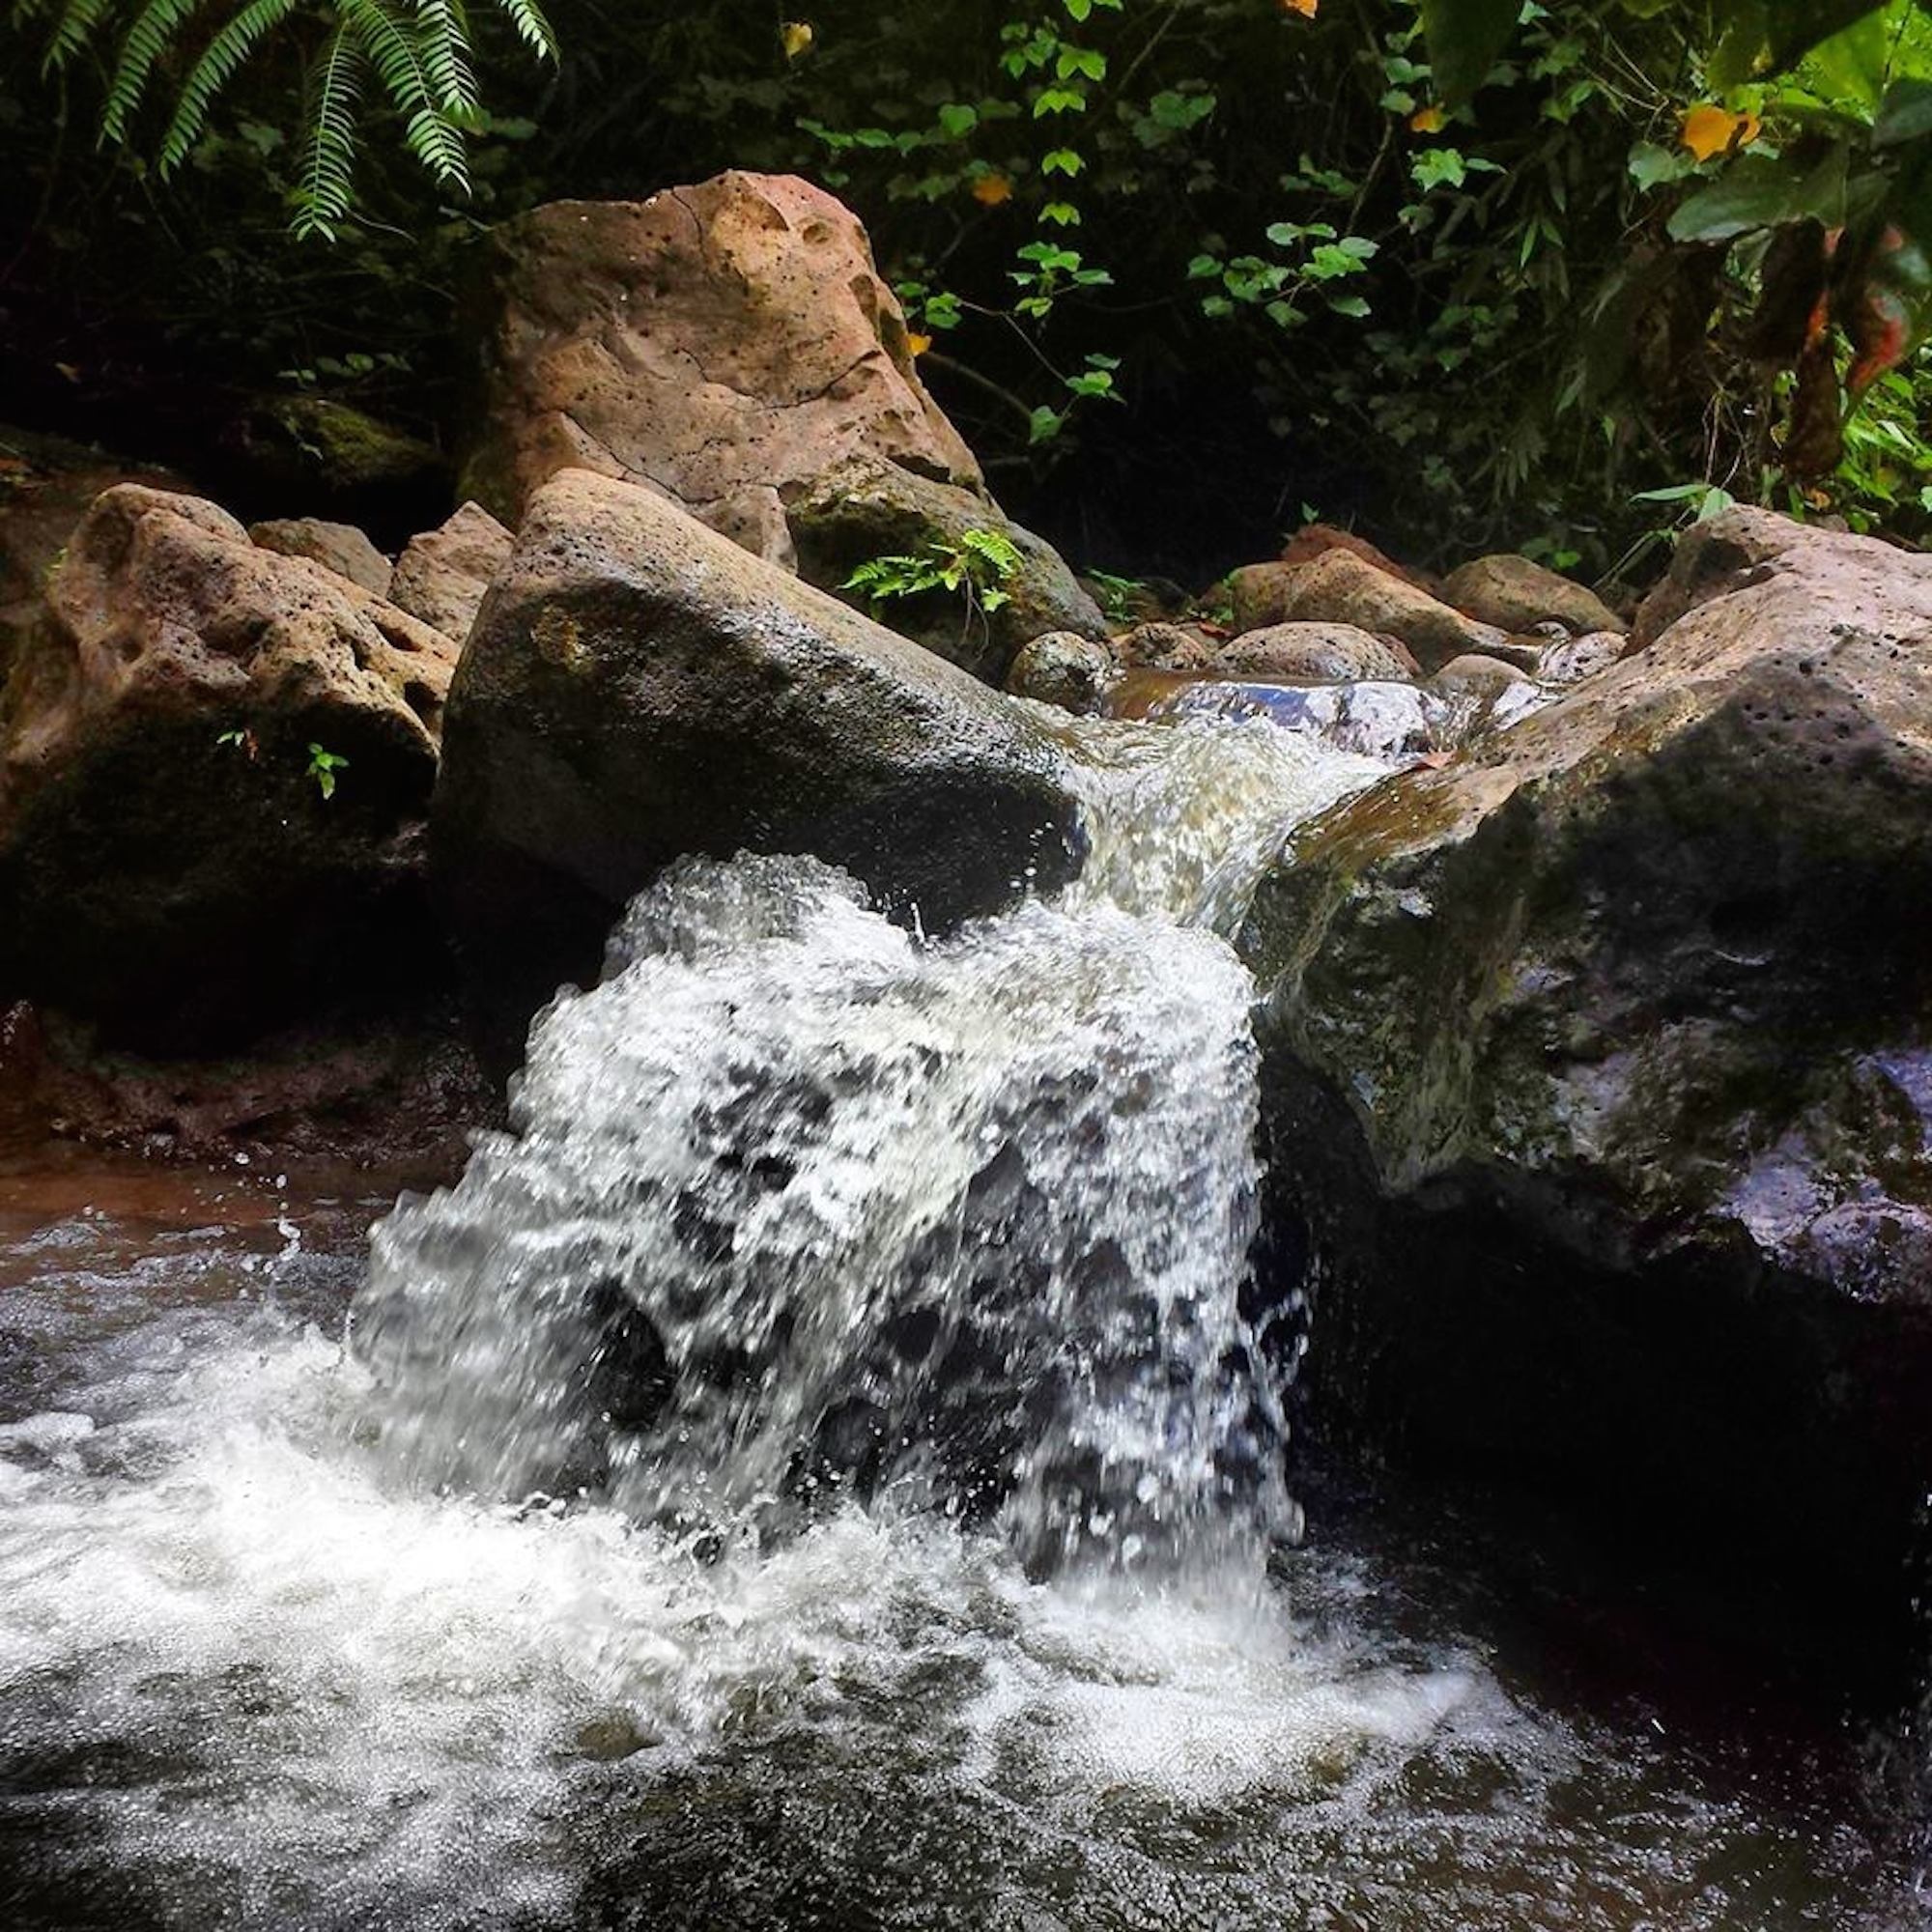
water, nature, outdoor, rock, waterfall, creek, river, stream, peaceful, natural, rapid, body of water, water feature, watercourse